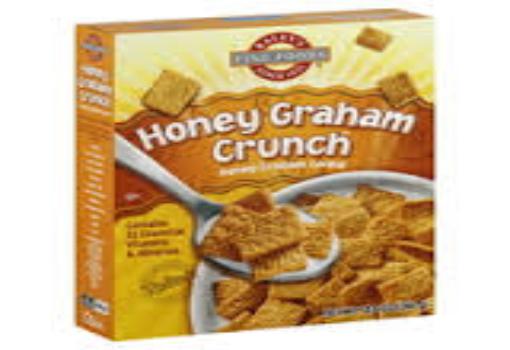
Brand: Honey Graham
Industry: Food